Inventions and Their Management

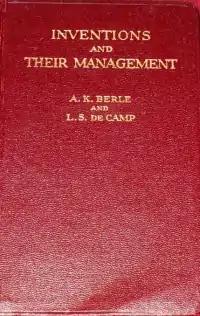
cover of first edition

Inventions and Their Management is a science book by Alf K. Berle and L. Sprague de Camp. It was based on A Course on Inventing and Patenting by Howard Wilcox and Alf K. Berle, a series of nine papers presented by New York University in cooperation with Inventors Foundation, Inc., issued from 1933-1934. The Berle/de Camp version was published by the International Textbook Company in July 1937. It was reprinted, revised, in September 1940. A second edition was issued by the same publisher in April 1947 and was reprinted, revised, in January 1948, with a third printing in June 1948 and a fourth in June 1950. A third edition was issued by the same publisher in November 1951 and was reprinted, revised, in 1954. An additional printing was issued by Laurel Publishing in 1957. The work was revised and reissued under the new title Inventions, Patents, and Their Management by Van Nostrand in 1959. It was reprinted by Litton Educational publishers in 1968. The work has been translated into Japanese.